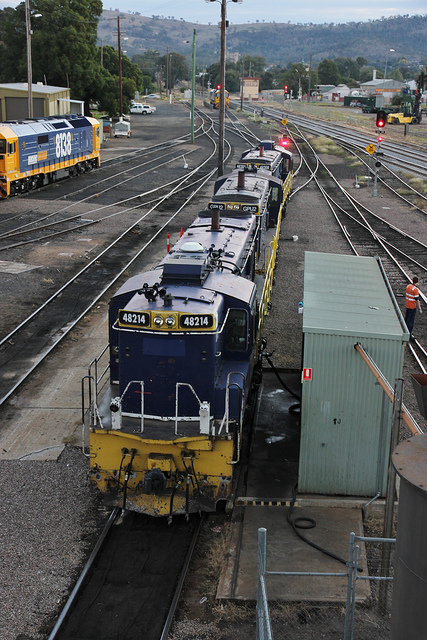
There is a train on a track next to a utility box

A train on cross over tracks near multiple tracks..

A train is about to stop on the rails.

Train stopped in the middle of train track intersection.

Train stopped in the middle of the train rails.